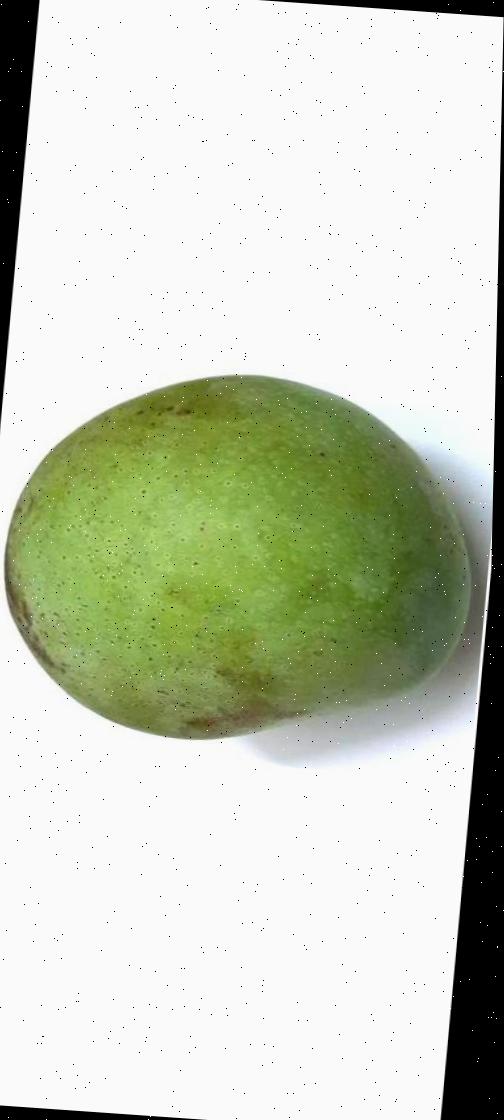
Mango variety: Fazli Shurmai